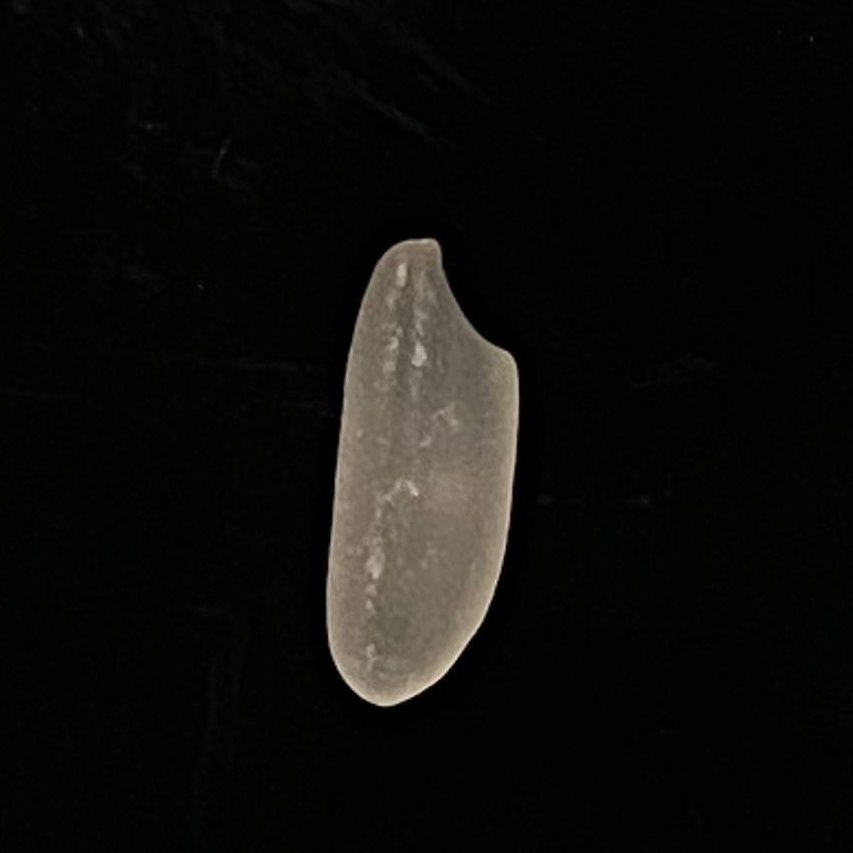
Rice variety: Subol_Lota